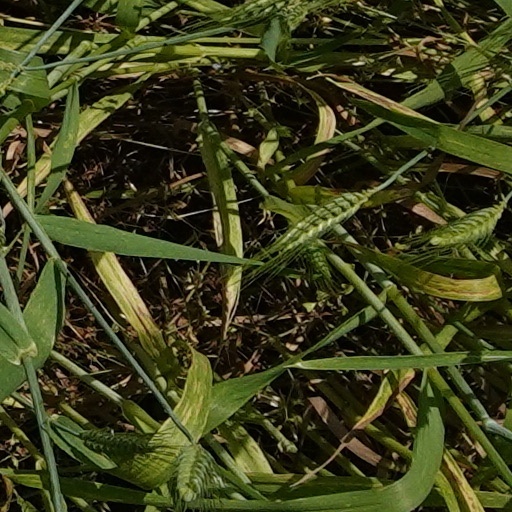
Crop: wheat